Neckarsulm station

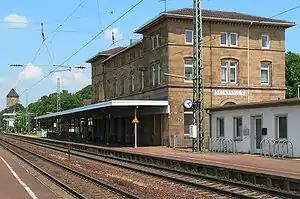
2007

Neckarsulm station is a railway station in the municipality of Neckarsulm, located in the Heilbronn district in Baden-Württemberg, Germany.